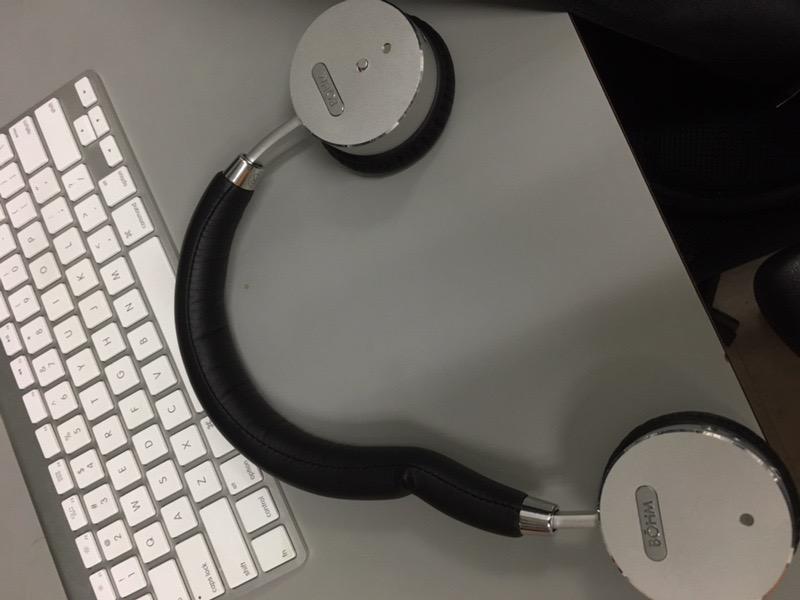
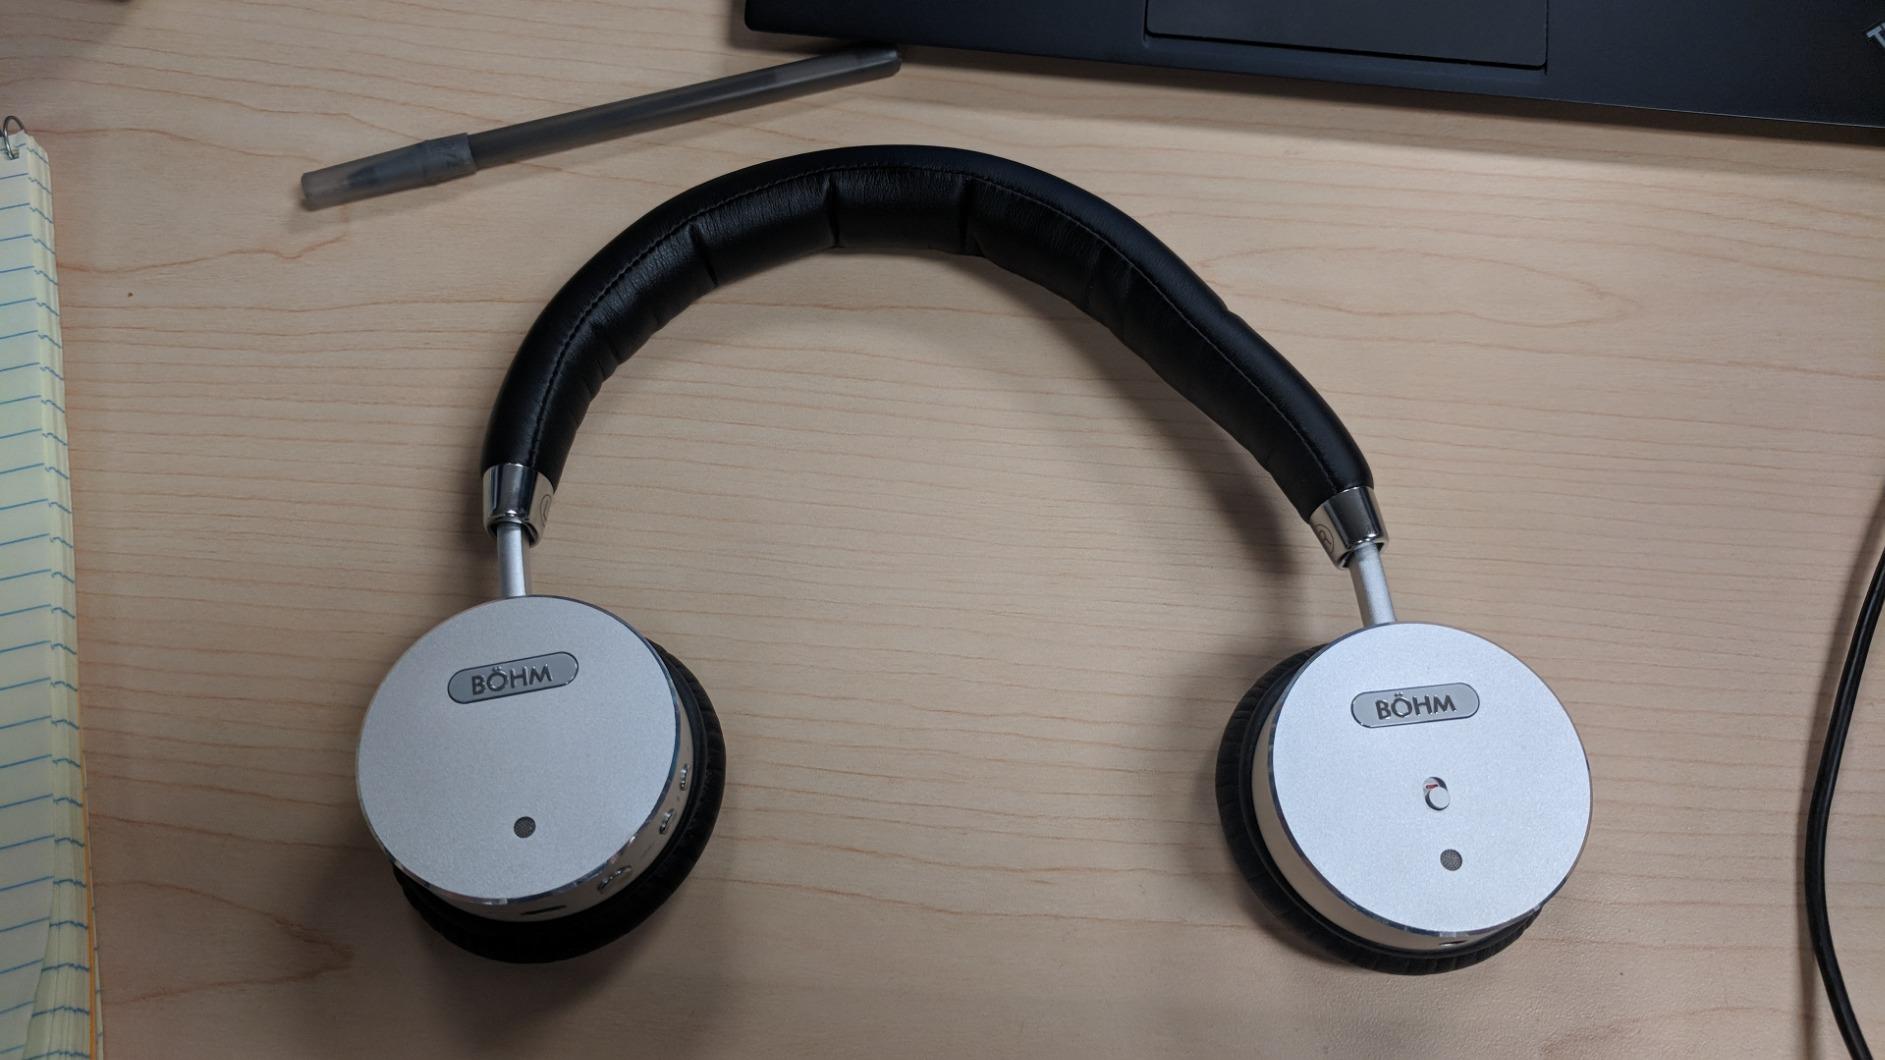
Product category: headphones
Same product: yes